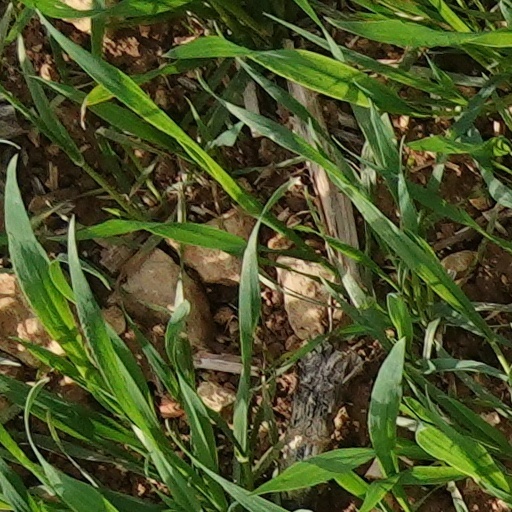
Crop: wheat